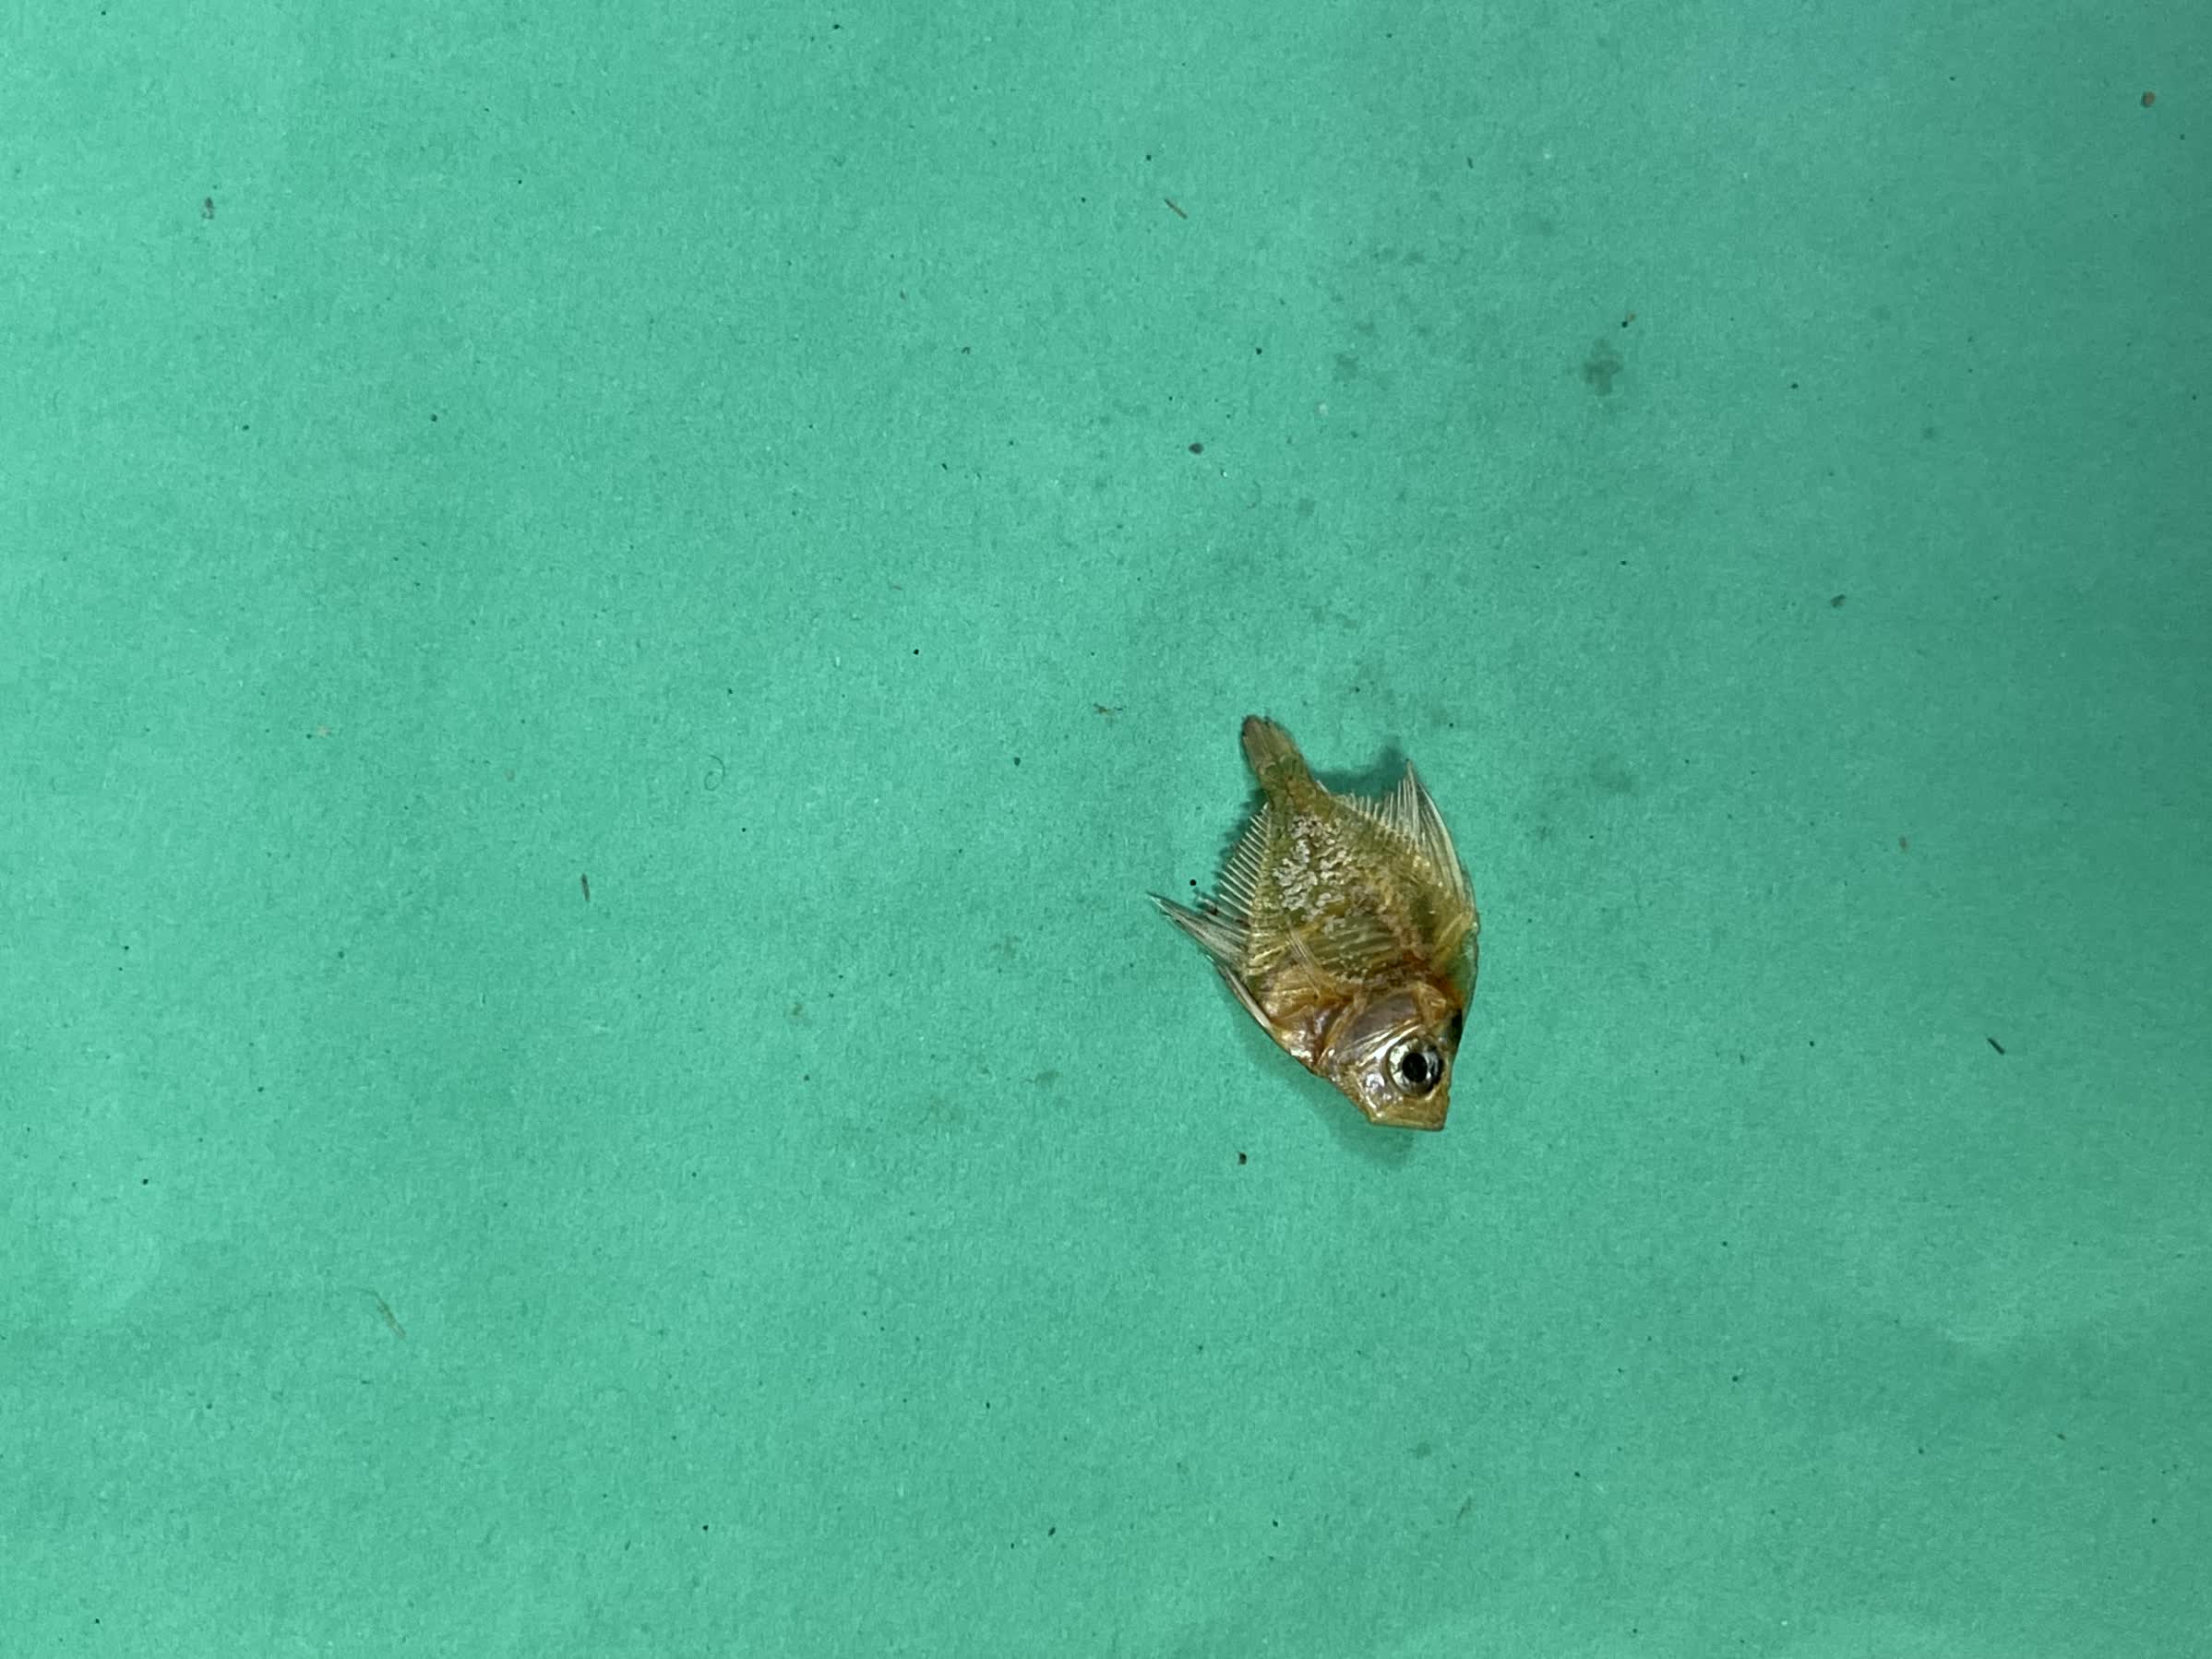
Species: Chanda